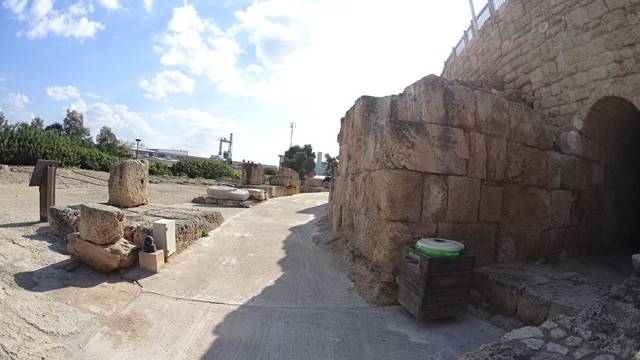
Region: Israel
Coordinates: 32.496, 34.891